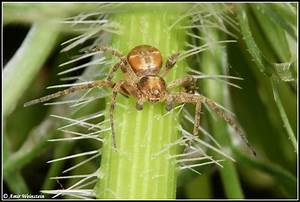
Label: ragno